Basel Mission

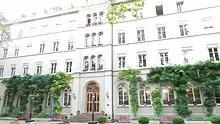
Archives building of the Basel Mission

From the outset the society set out to be Protestant but non-denominational. Arising from concerns about what would happen if Napoleon managed to seize the city of Basel, both Calvinists from Basel and Lutherans from Württemberg made a holy vow to establish the seminary if the city was spared. The Basel mission was the result. The first president of the society was the Reverend Nikolaus von Brunn.